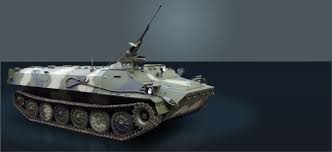
Label: MT_LB